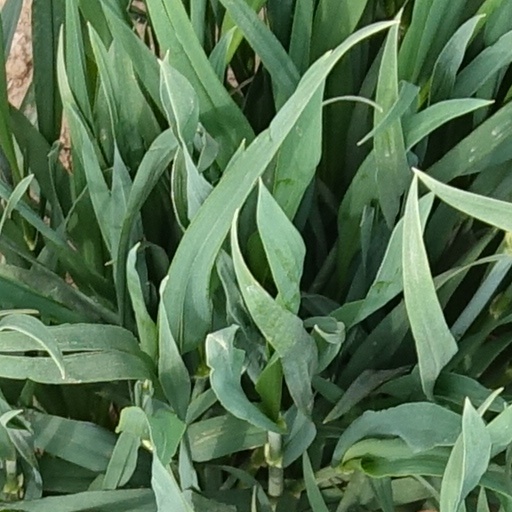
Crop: wheat